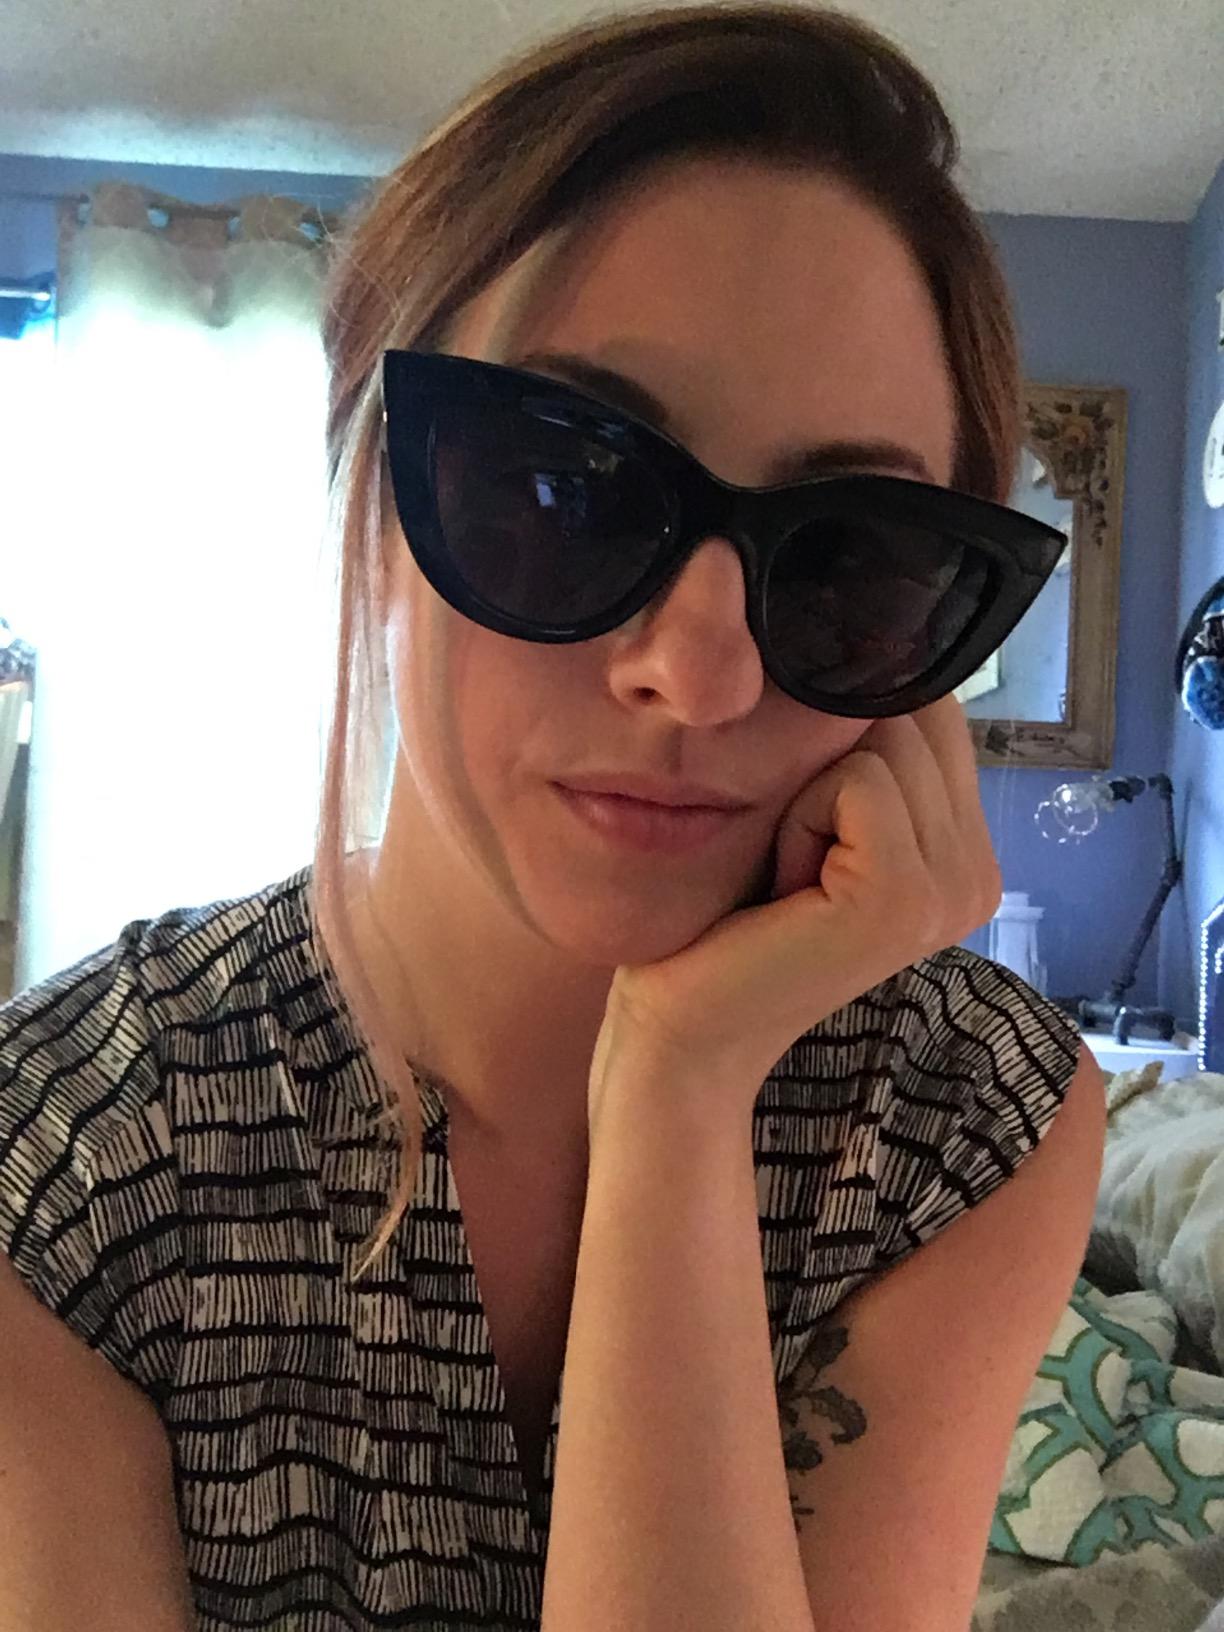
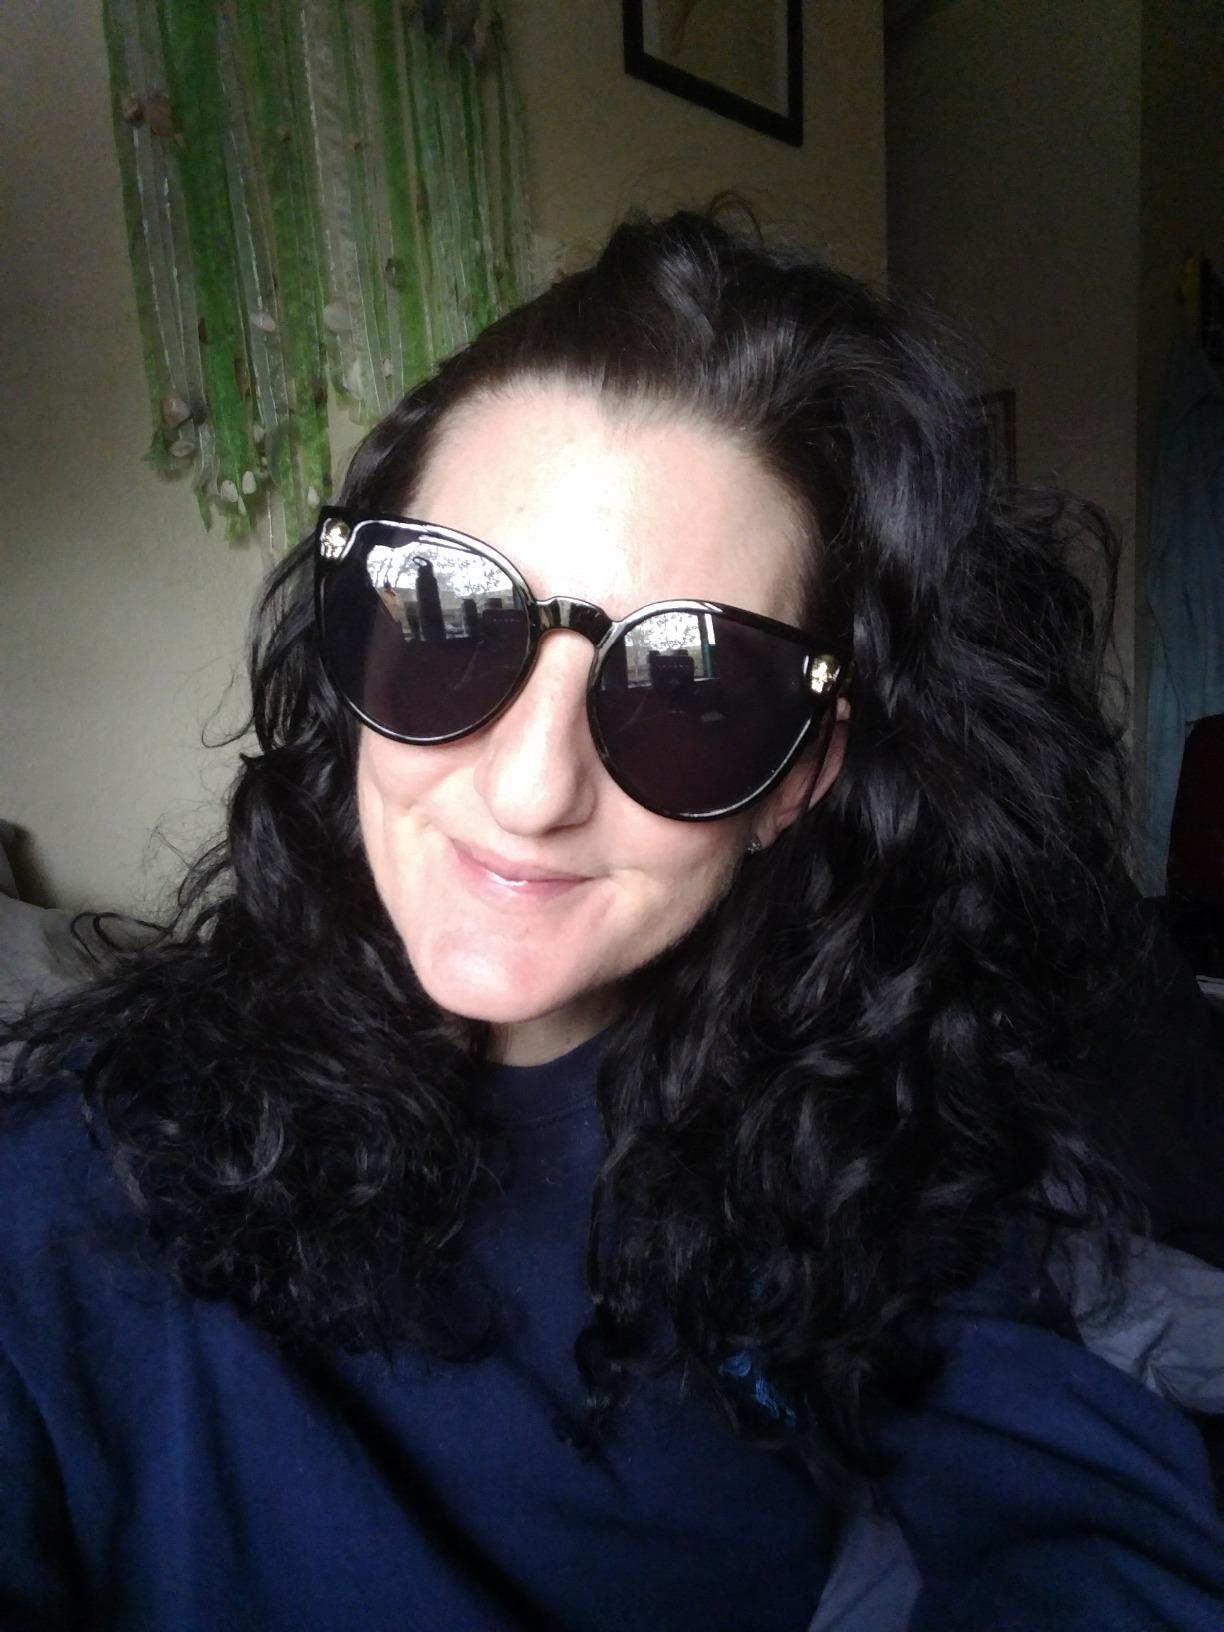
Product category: accessories_sunglasses
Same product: no